Sam Trimble

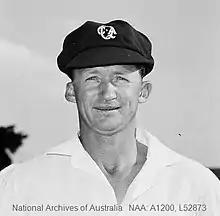
Trimble in 1965

Samuel Christy Trimble, (16 August 1934 – 29 July 2019) was an Australian first-class cricketer who played for Queensland between 1959–60 and 1975–76.